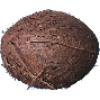
Label: Cocos 1